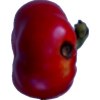
Label: red_pepper